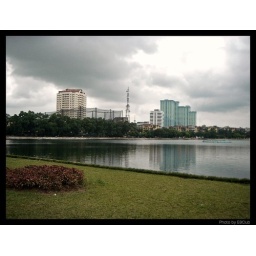
...KFC has just opened their first fast food restaurant in that yellow building in Hanoi ^_^